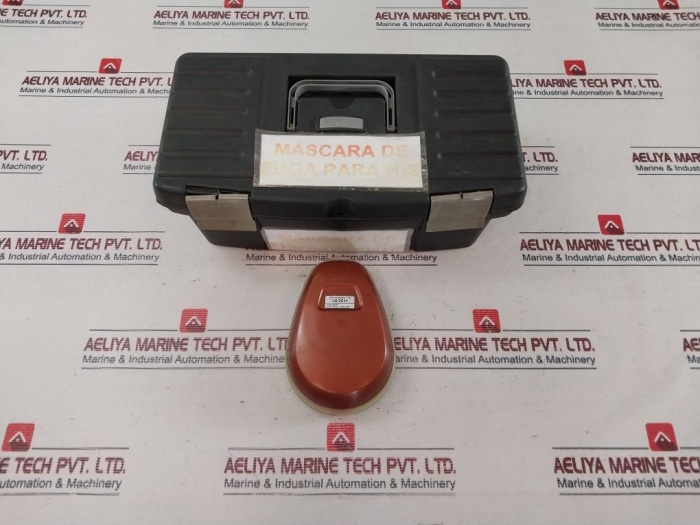
Air Safety Ca 5821 Multigas Protective Filter
Air Safety Ca 5821 Multigas Protective Filter Air Safety Evade Abek Filtro Protetor Multigases/ Multigas Protective Filter Sbpr Ca 5821 Mascara De Fuga Para/ Escape Mask For H2S Weight: 310 Gm
Brand: Other
Category: Business & Industrial > Work Safety Protective Gear > Gas Mask & Respirator Accessories > Combination Cartridges